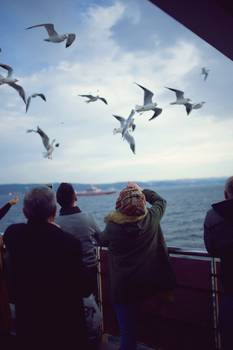
Label: No Watermark